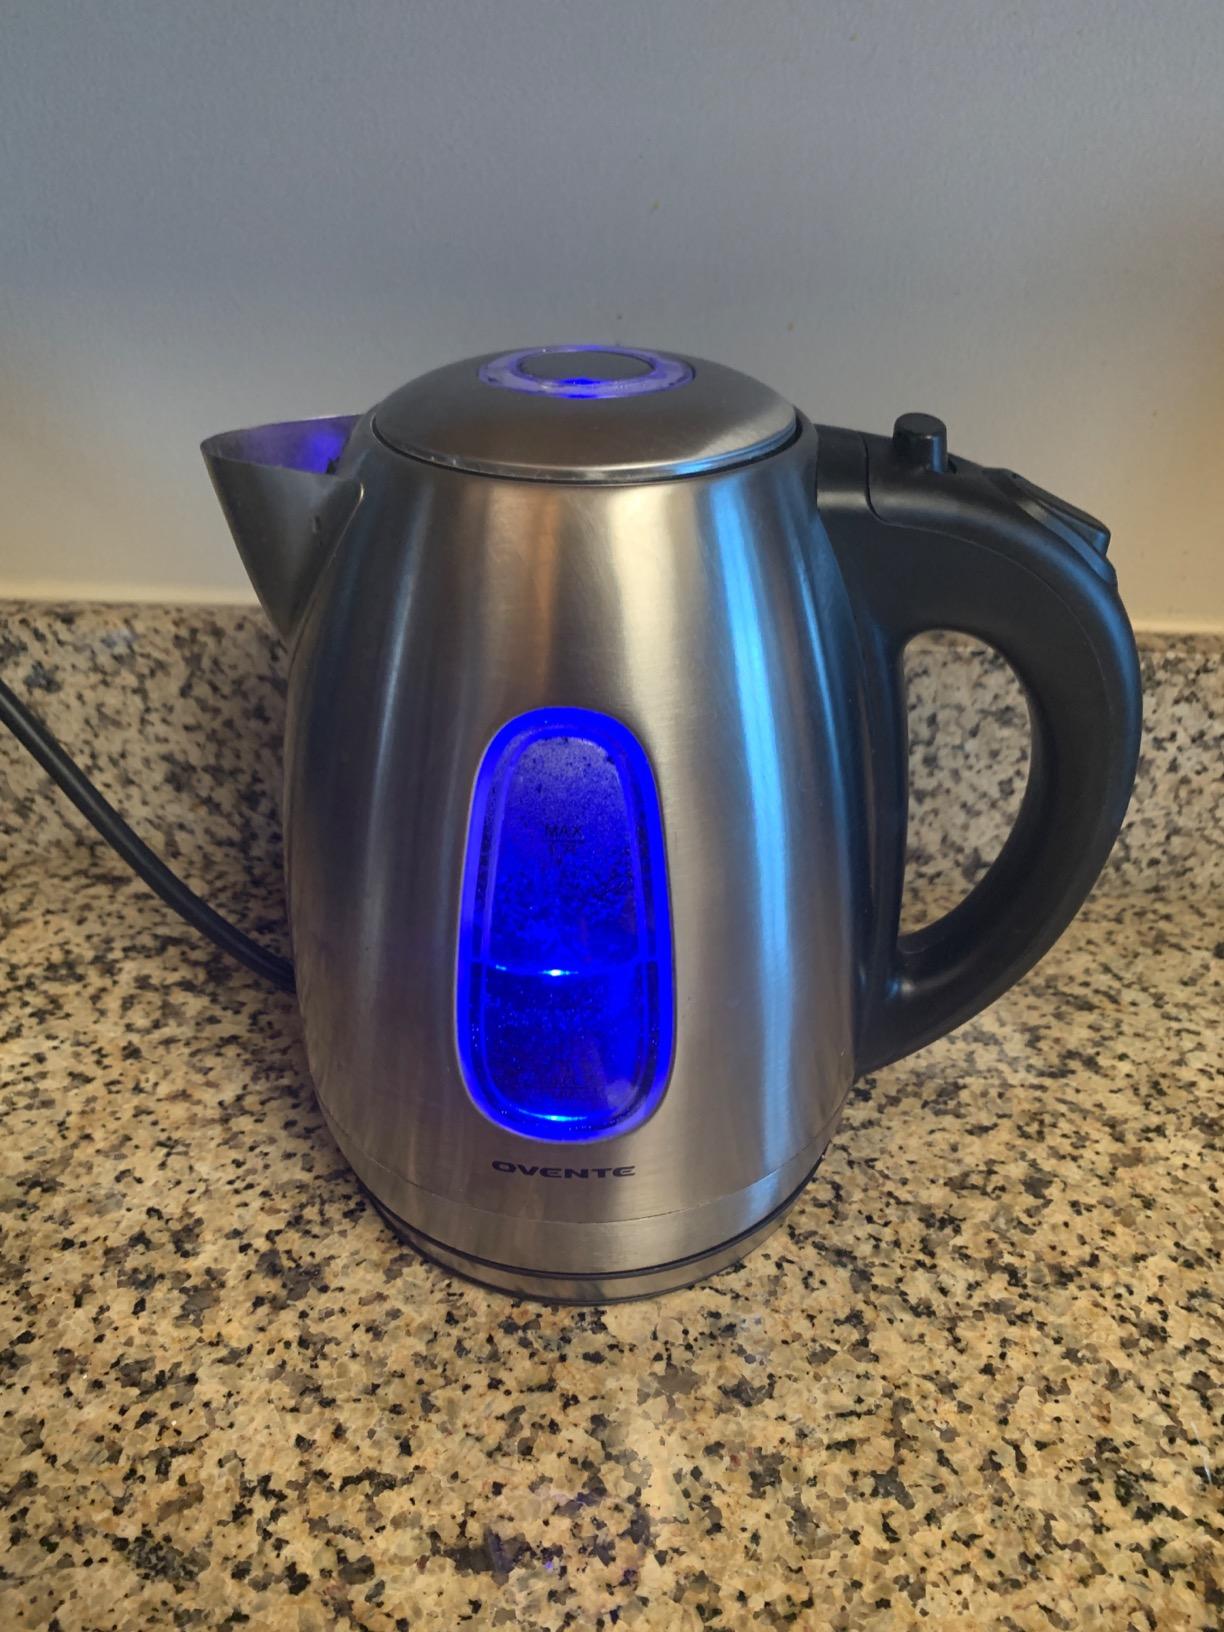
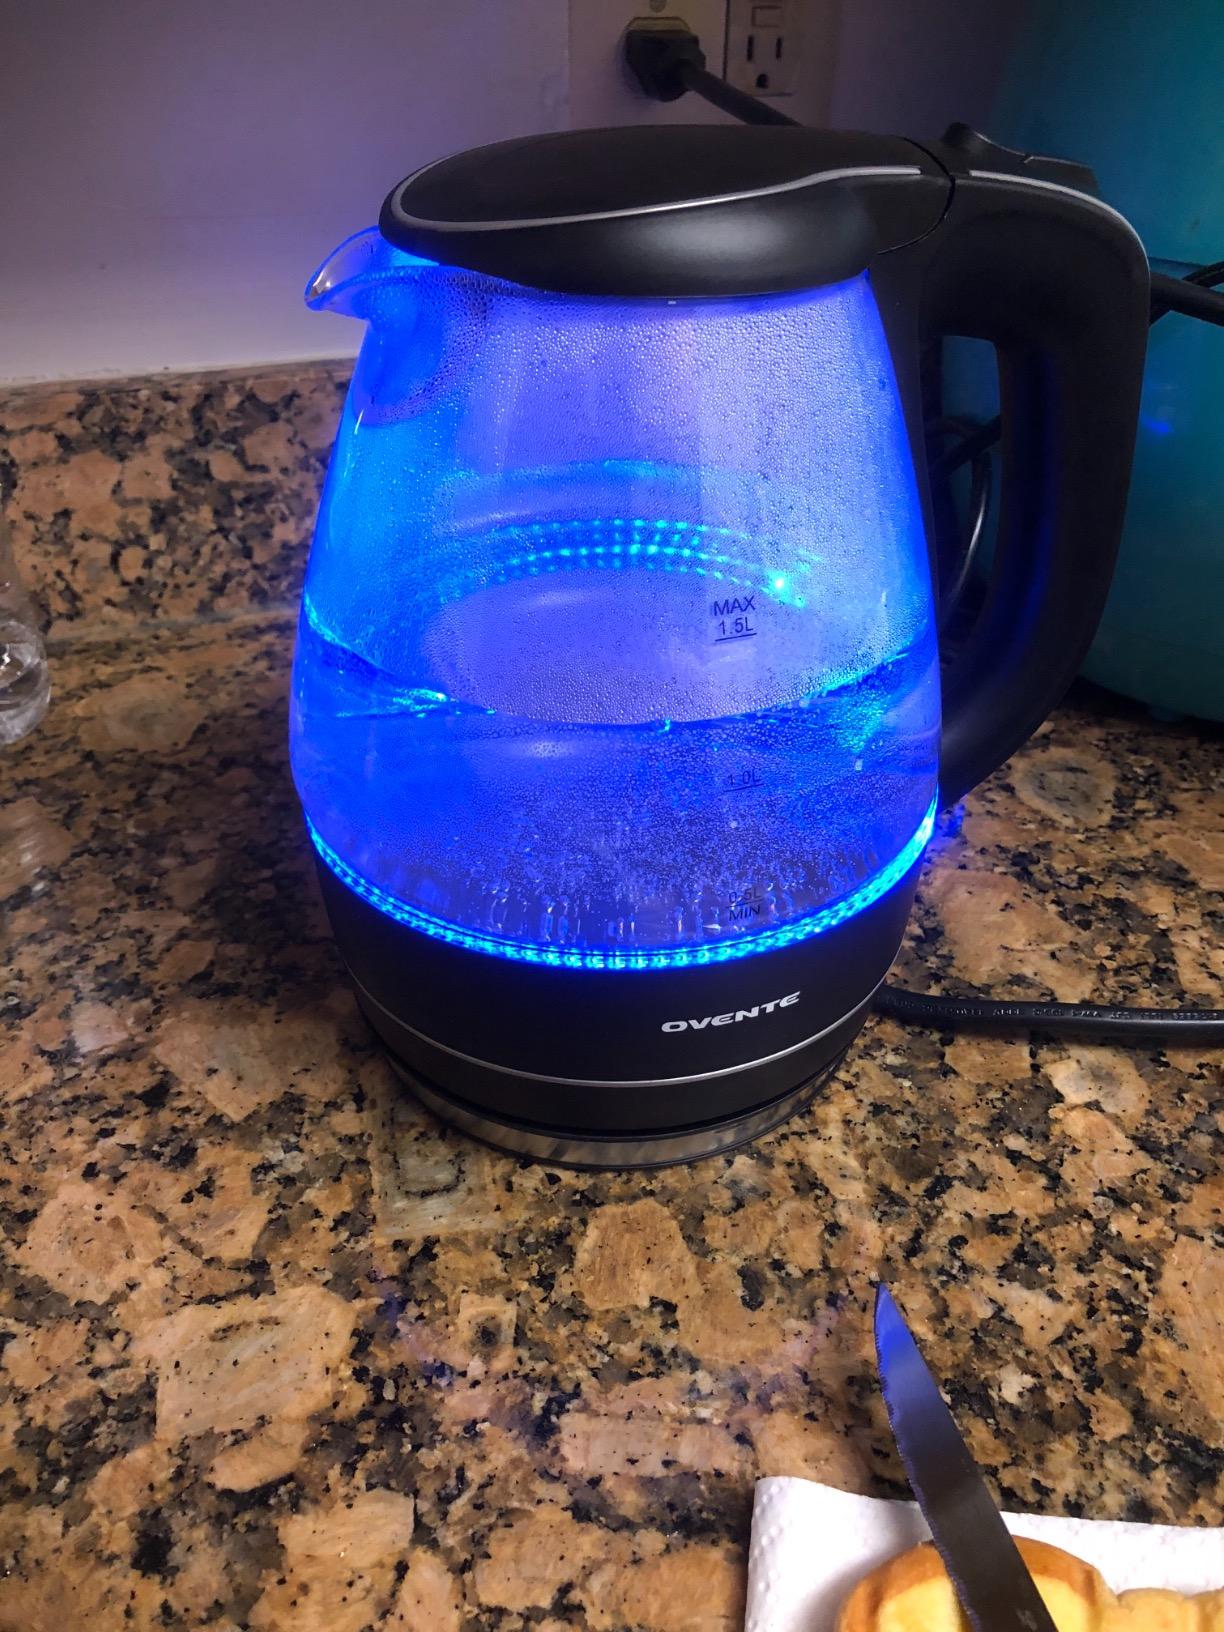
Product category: items_kettle
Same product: no